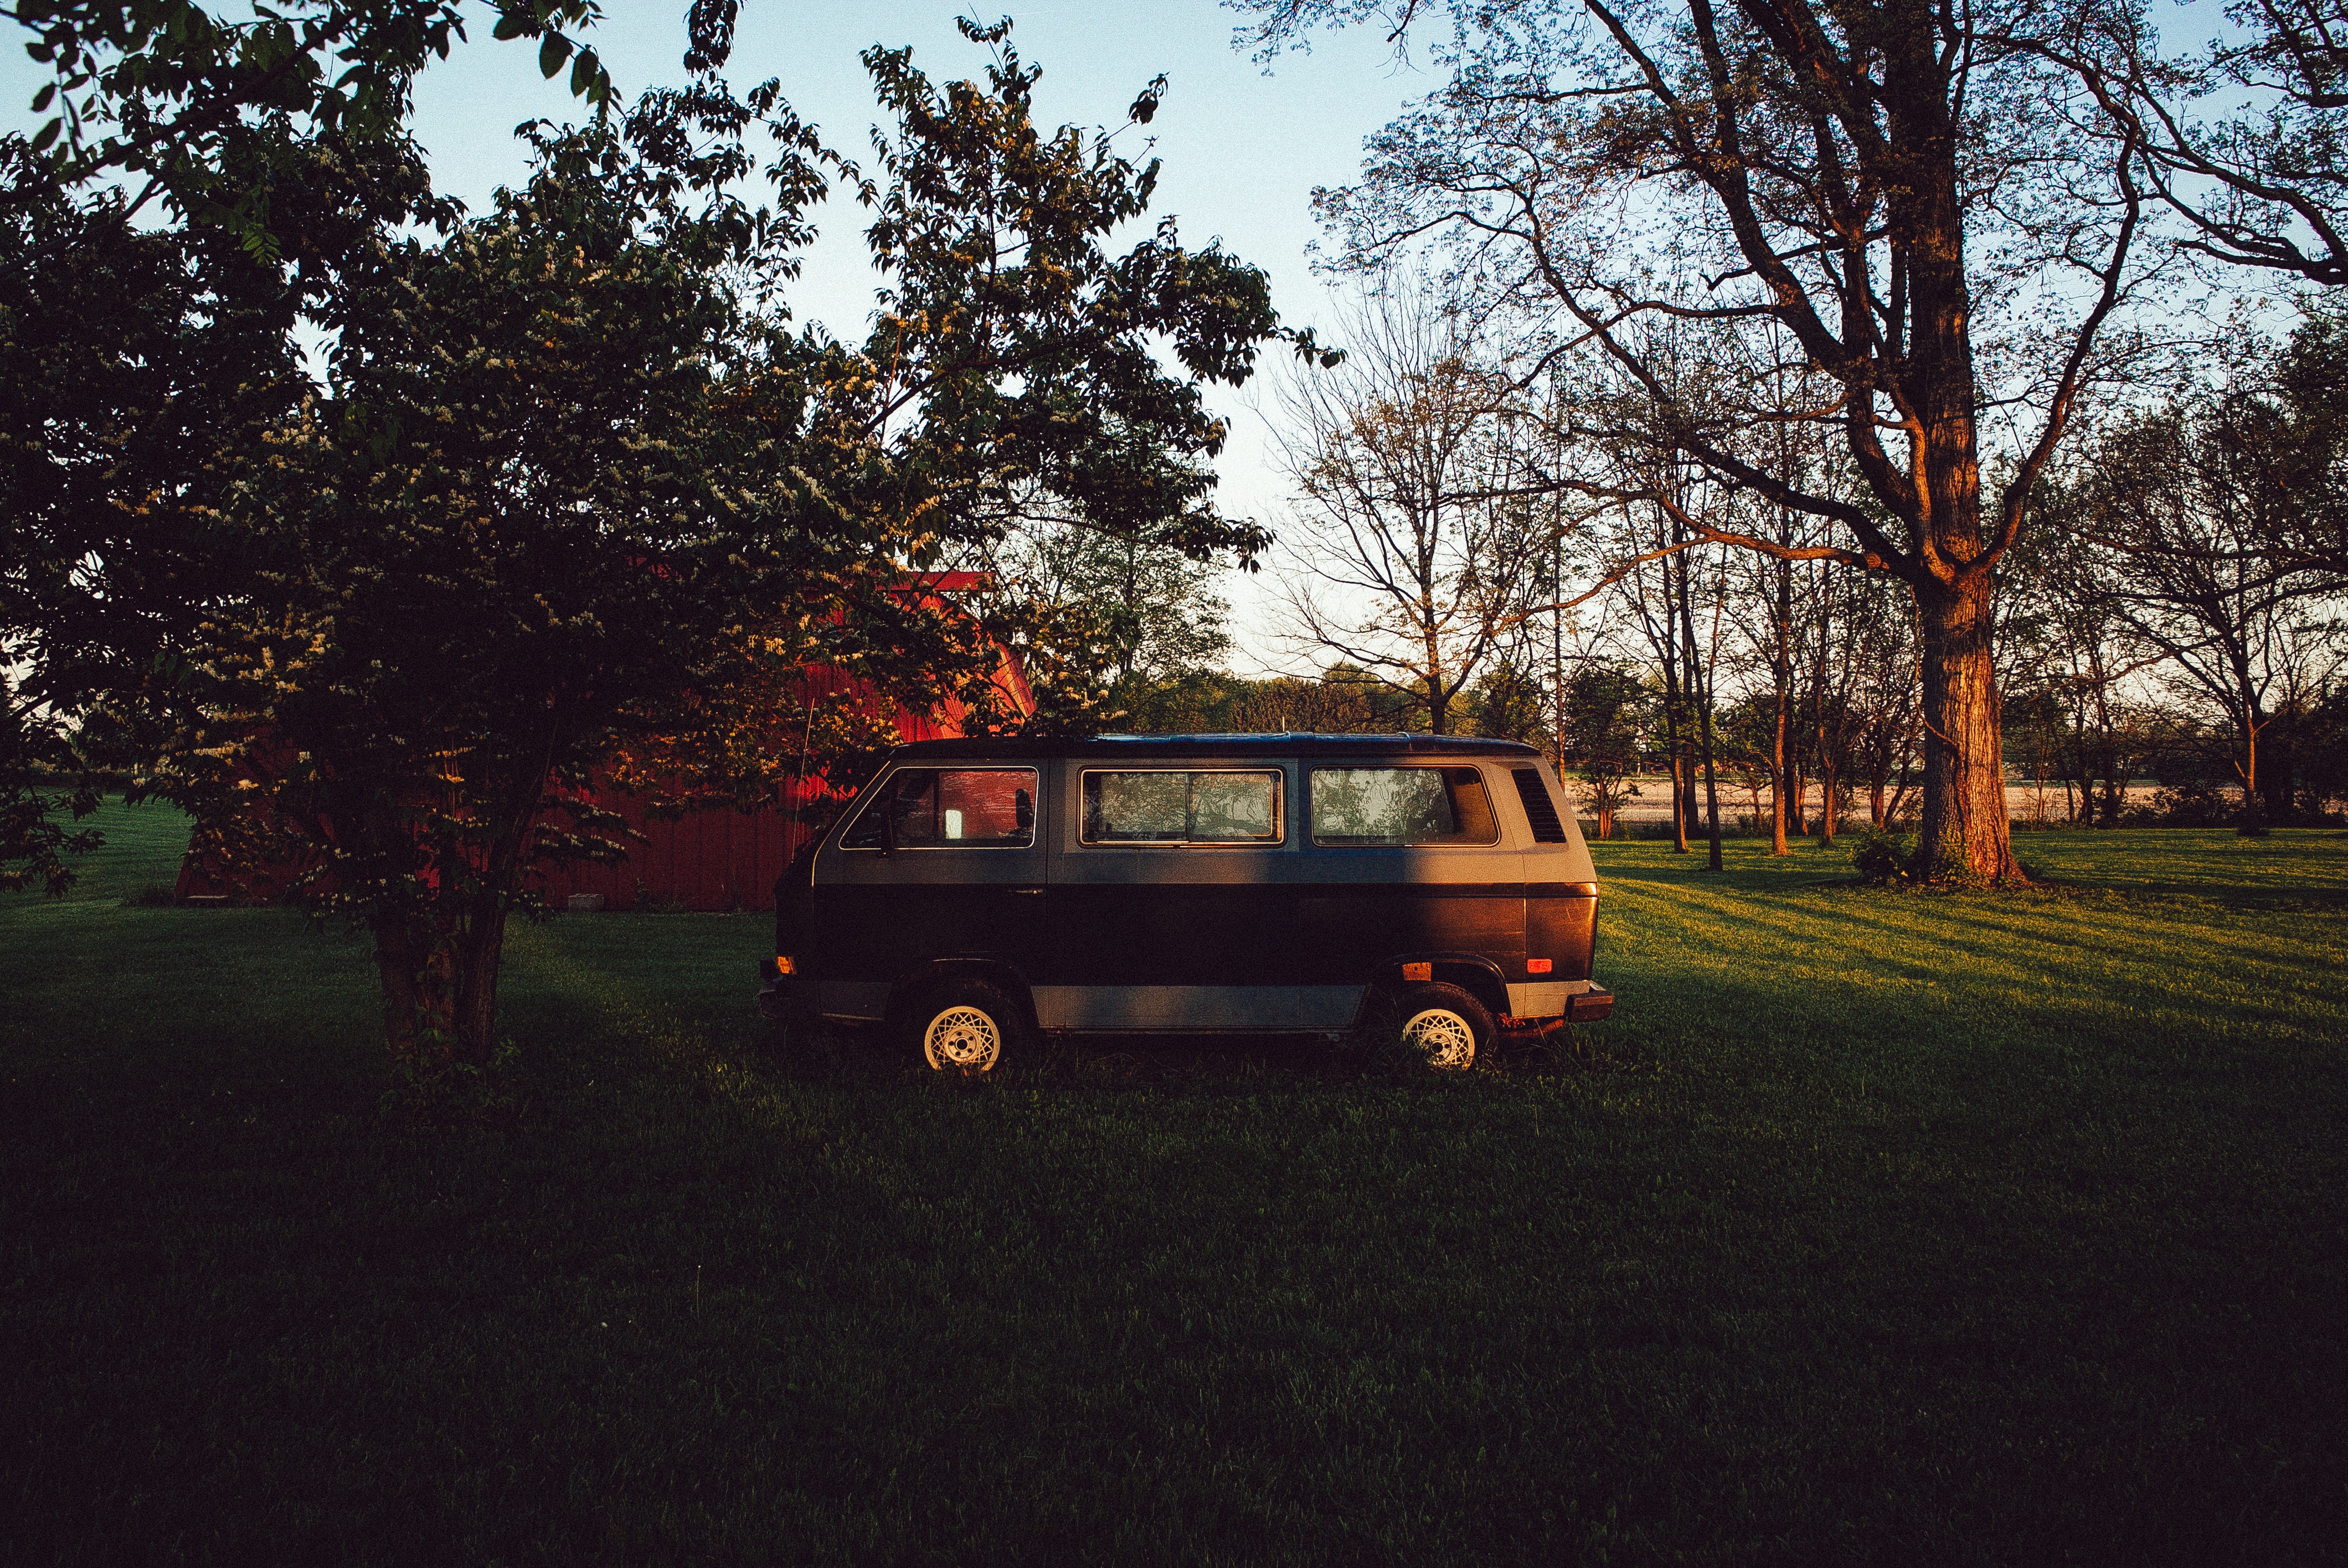
tree, car, morning, transport, evening, vehicle, autumn